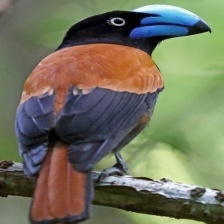
Species: HELMET VANGA
Scientific name: EURYCEROS PREVOSTII